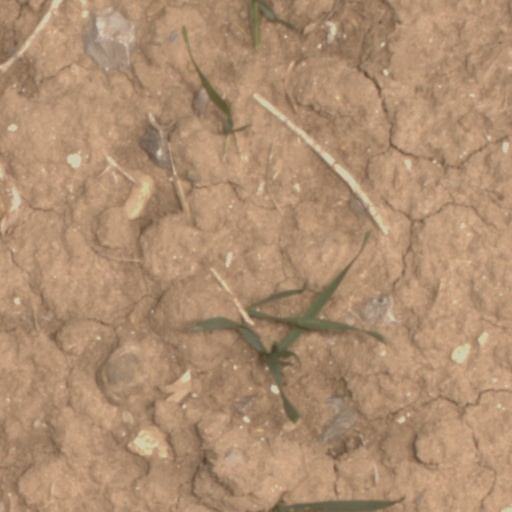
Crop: wheat